JAC Refine S7

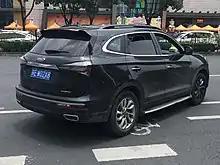
Refine S7 pre-facelift rear

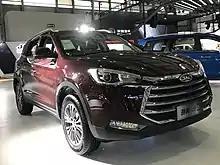
Refine S7 facelift front

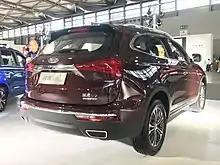
Refine S7 facelift rear

The Refine S7 was a mid-size crossover that was positioned above the compact Refine S5 crossover.